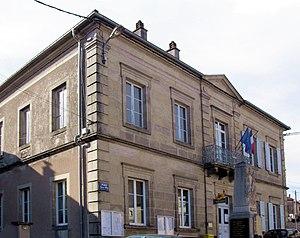
La mairie de Isches
Jonvelle est une commune française située dans le département de la Haute-Saône, en région Bourgogne-Franche-Comté.